HMCS Gatineau (DDE 236)

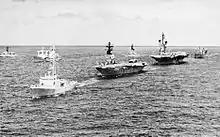
"Gatineau" taking part in the naval exercise RIMPAC '72

"Gatineau", named for a river in Quebec, was laid down on 30 May 1953 by Davie Shipbuilding and Repairing Co. Ltd. at Lauzon, Quebec. The ship was launched on 3 June 1957. The ship was towed to Halifax, Nova Scotia by the tugboat "Foundation Vigilant" and completed there to avoid the freeze-up of the Saint Lawrence River. "Gatineau" was commissioned on 17 February 1959 at Halifax with the classification DDE 236. Following workups she joined the Fifth Canadian Escort Squadron.